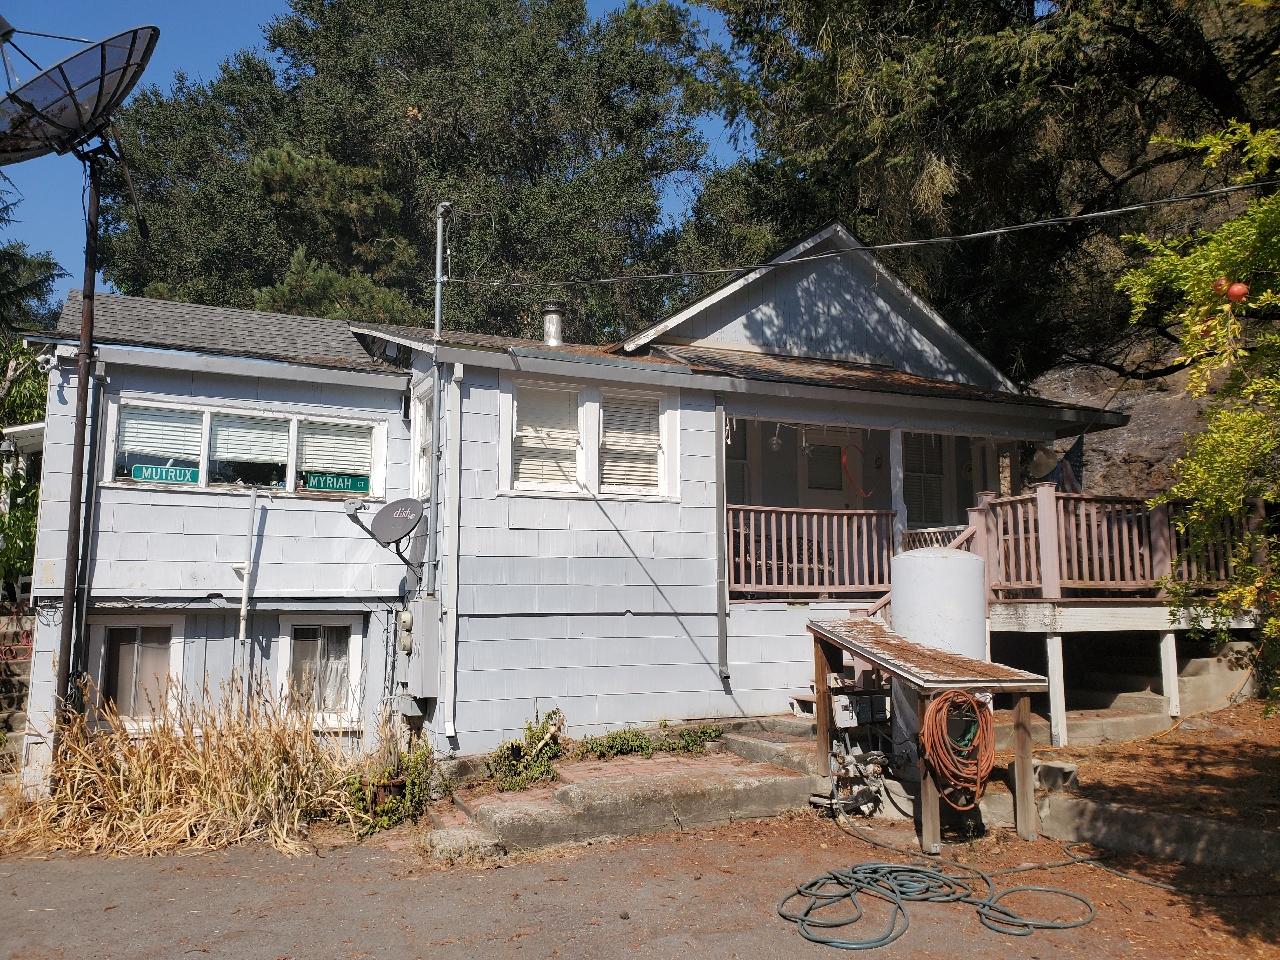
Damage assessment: no_damage